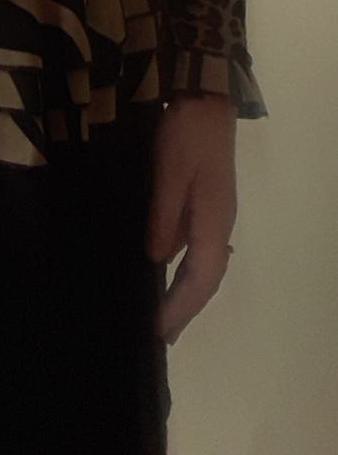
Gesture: no_gesture